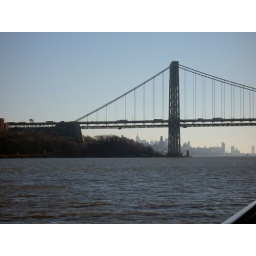
the red lighthouse appeared so tiny in comparison to the magnificient George Washington Bridge.